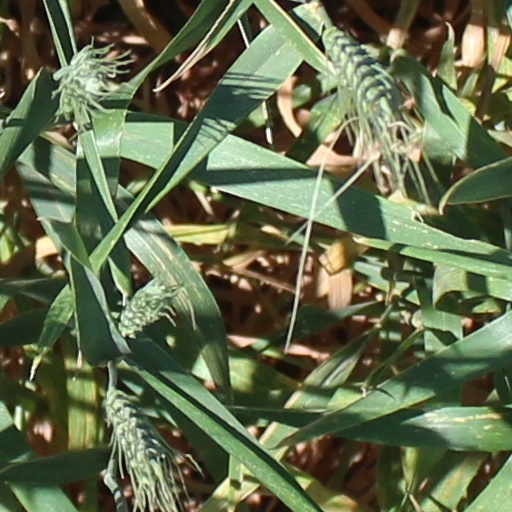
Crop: wheat